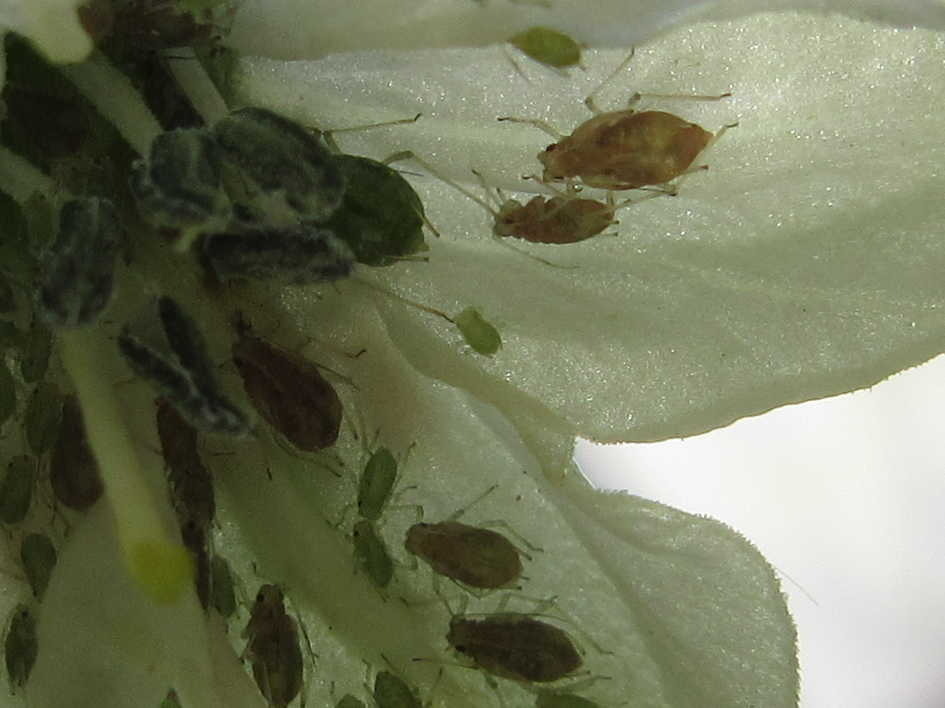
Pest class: green_peach_aphid